The Girl in the Fireplace

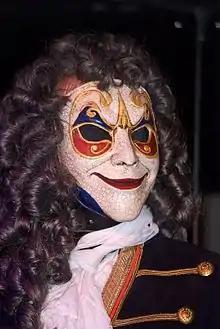
The clockwork droids as they appear at the Doctor Who Experience.

While Moffat was creating the clockwork automata he first decided to hide their faces with wigs, but when producer Phil Collinson told him this would severely limit camera angles usable during filming, the androids were given carnival masks to wear. Neill Gorton of Millennium Effects designed the androids and they were constructed by Richard Darwen and Gustav Hoegan.